Tomoyoshi Murayama

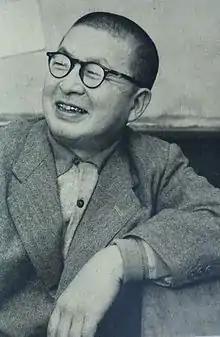

was a Japanese artist, play writer, novelist and drama producer active during the Shōwa period in Japan.